Oneida Community

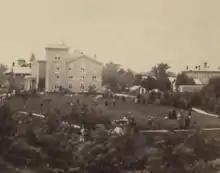
The Oneida Community between 1865 and 1875

The Oneida Community was a perfectionist religious communal society founded by John Humphrey Noyes and his followers in 1848 near Oneida, New York. The community believed that Jesus had already returned in AD 70, making it possible for them to bring about Jesus's millennial kingdom themselves, and be perfect and free of sin in this world, not just in Heaven (a belief called "perfectionism"). The Oneida Community practiced communalism (in the sense of communal property and possessions), group marriage, male sexual continence, Oneida stirpiculture (a form of eugenics), and mutual criticism.